Bieber (Rodau)

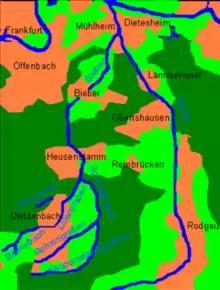
Map of the Bieber

The Bieber is a river of Hesse, Germany. It flows into the Rodau in Mühlheim am Main.